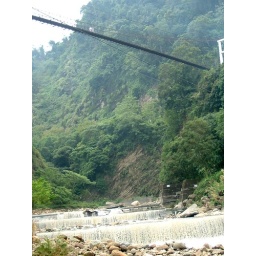
a really high suspension bridge over the Bajhang river stepped waterfall